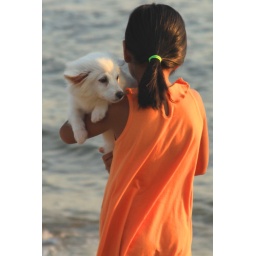
Candid of a youngster on the beach in Subic holding a puppy